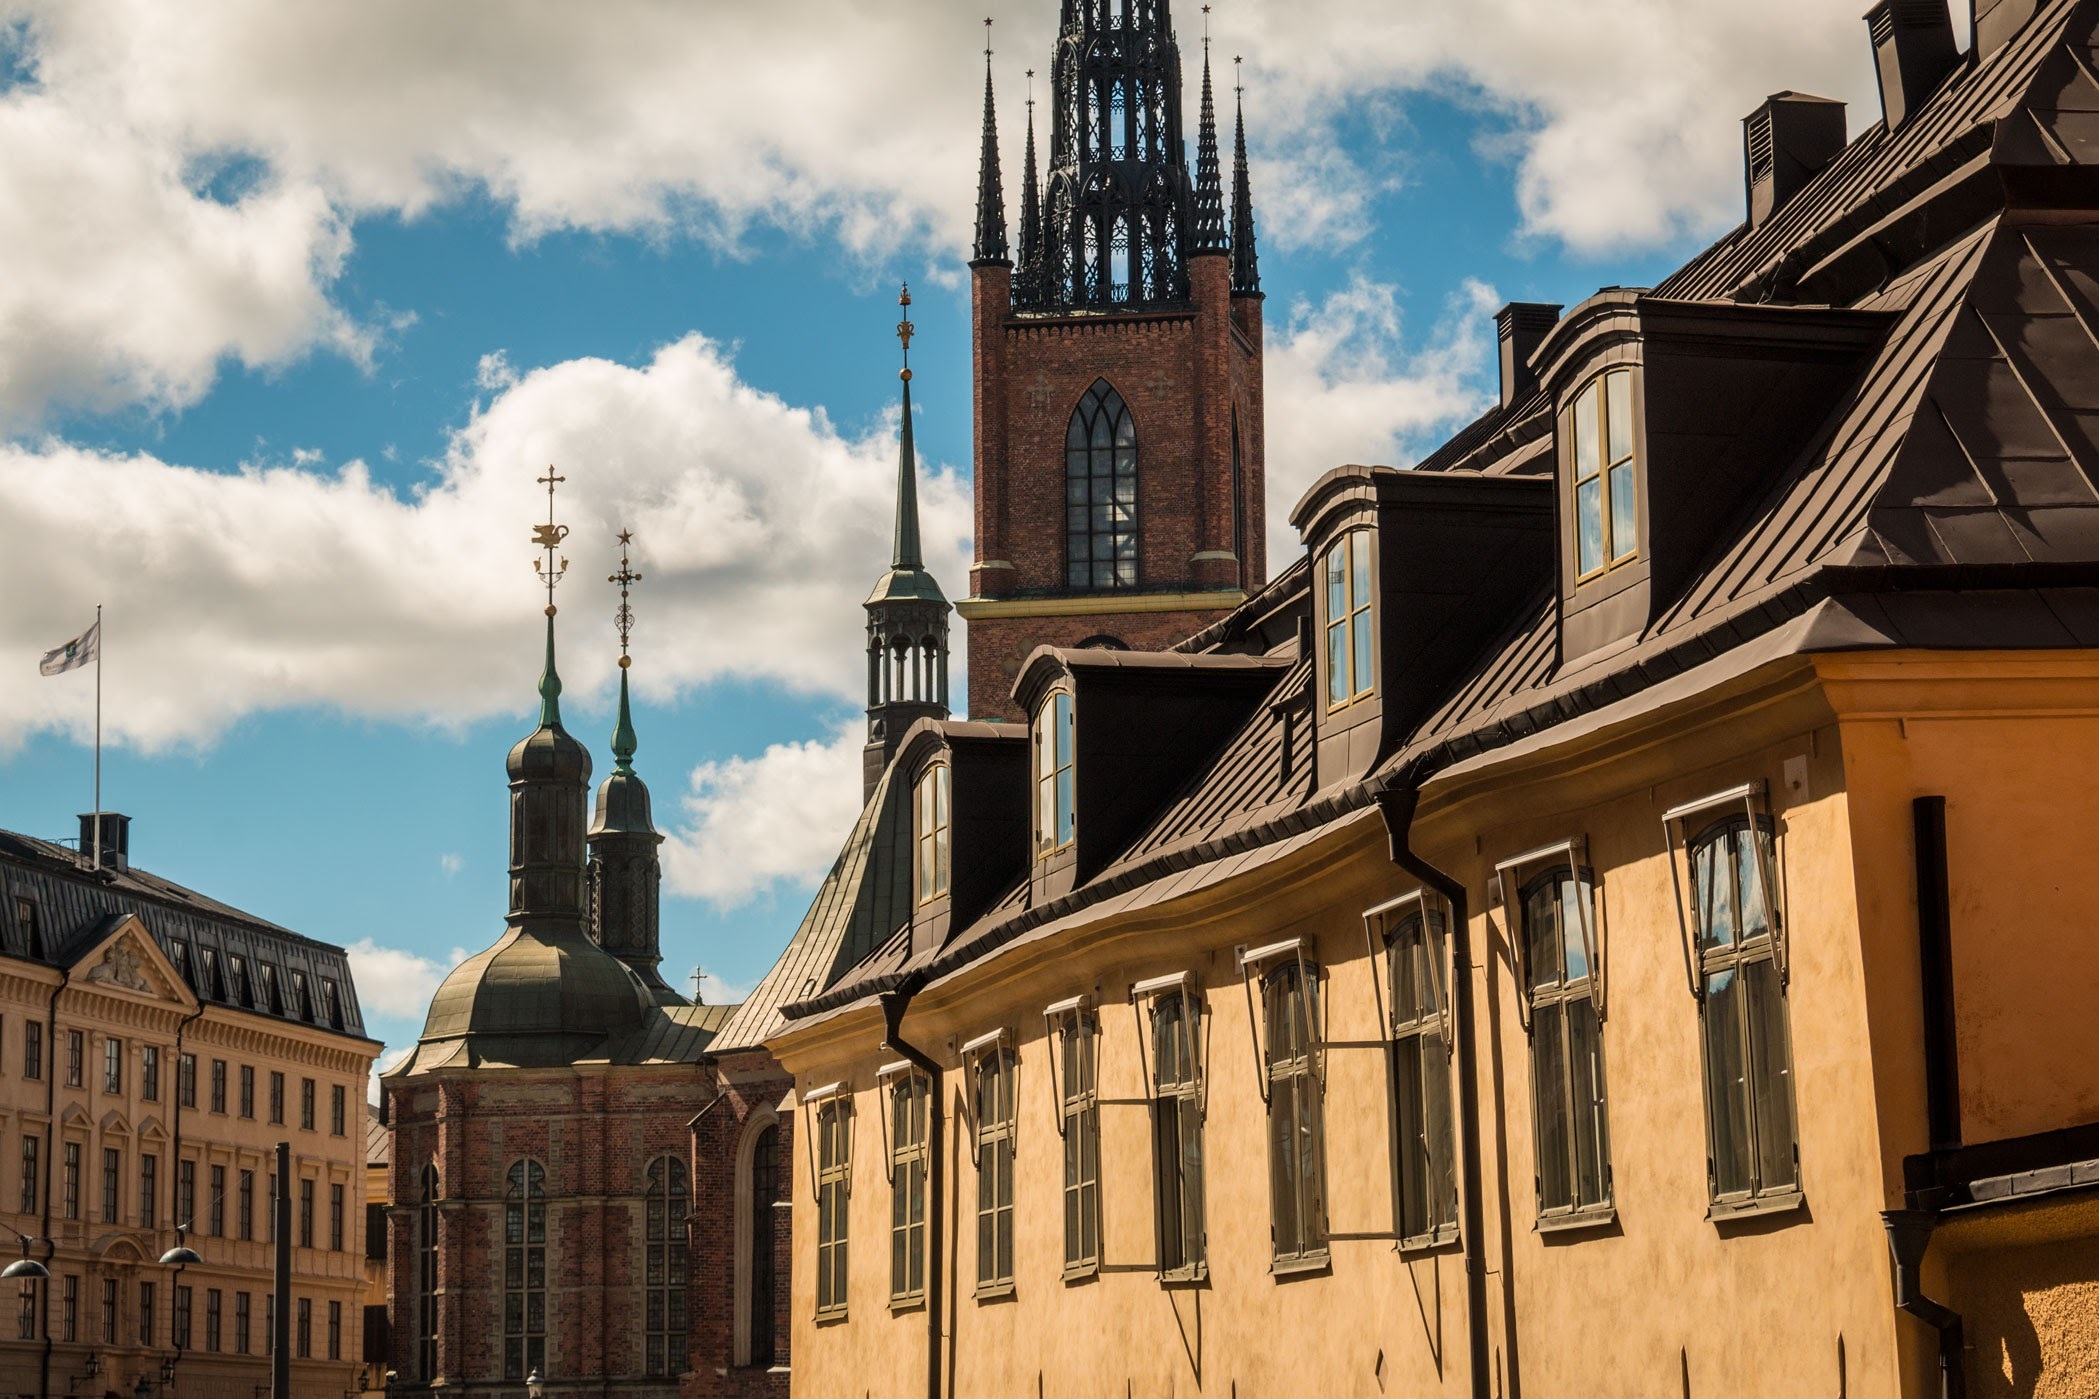
architecture, road, street, town, building, city, skyscraper, cityscape, downtown, evening, landmark, facade, church, cathedral, place of worship, sweden, stockholm, urban area, human settlement